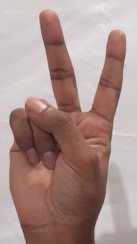
ASL sign: 2